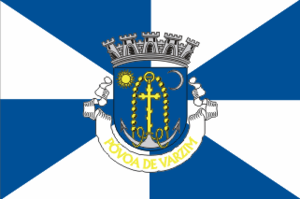
Póvoa de Varzim
Póvoa de Varzim er en by i det nordlige Portugal med et indbyggertal på 63.408. Byen ligger i landets Nordregion, ved kysten til Atlanterhavet.